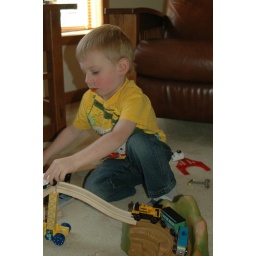
Luke creates his own wood train track layout while the table is under construction.